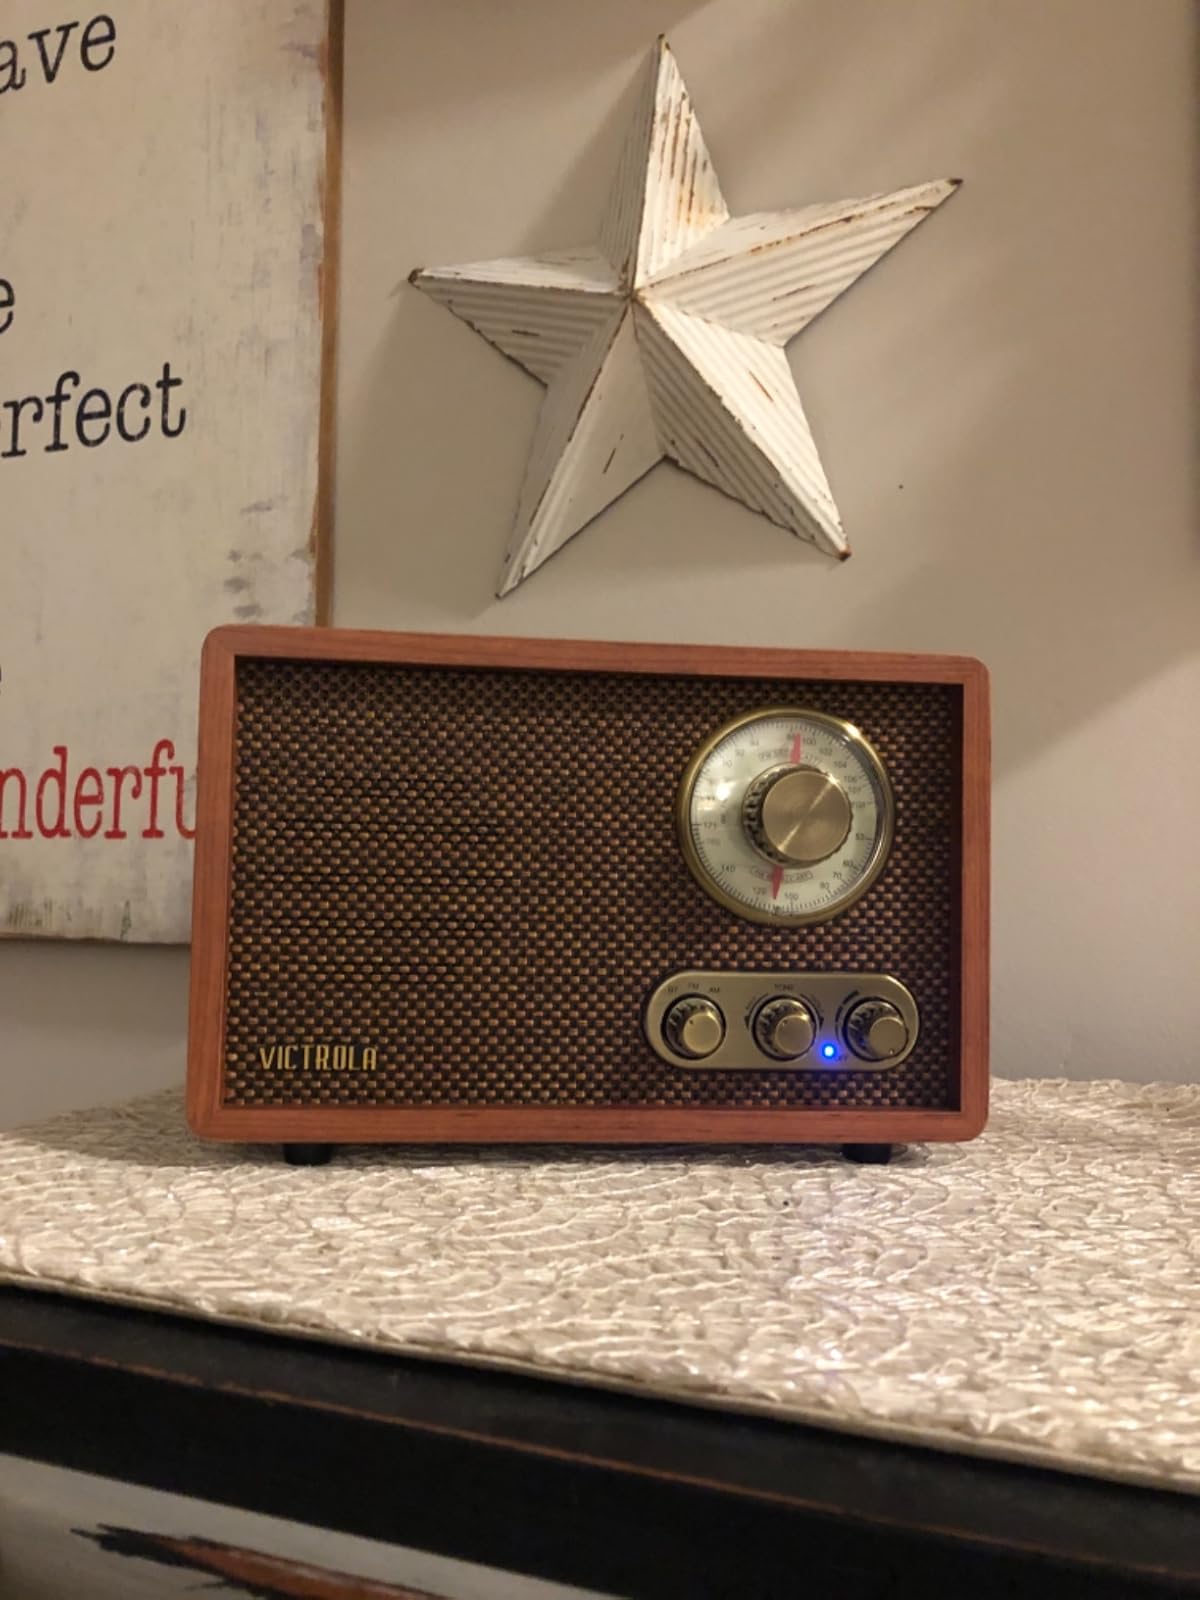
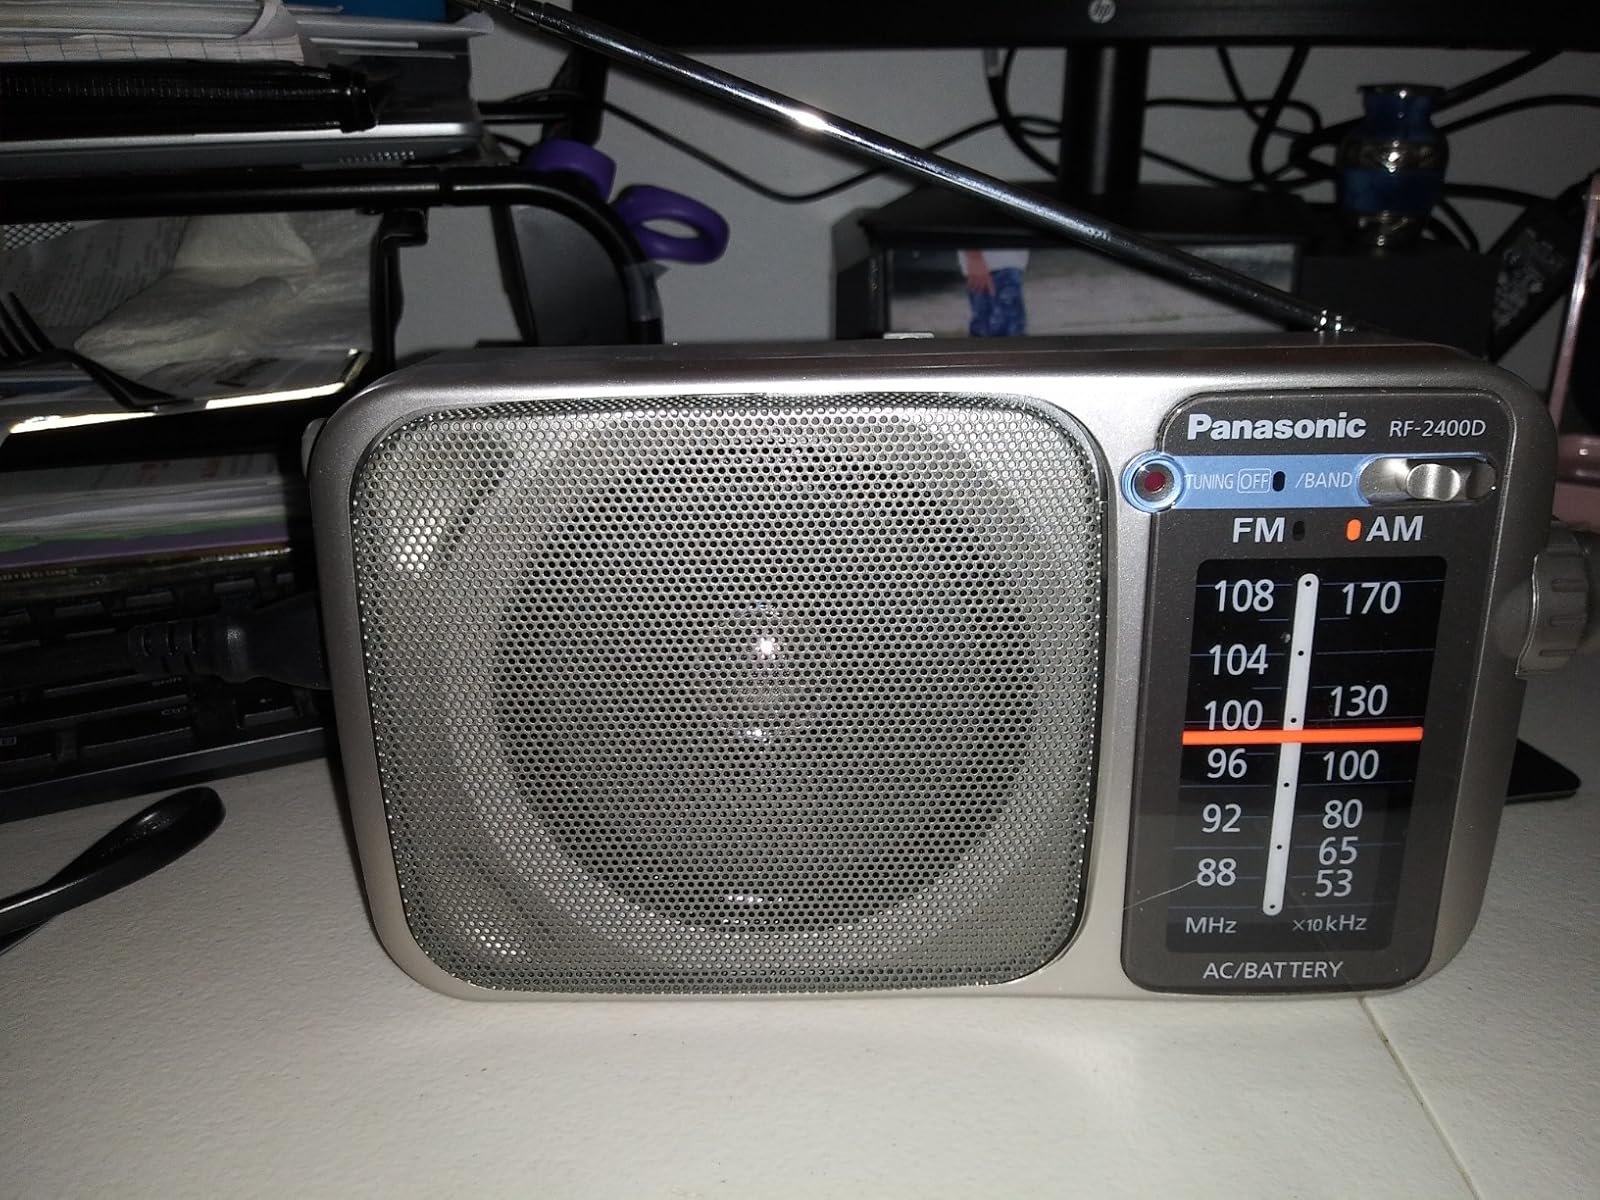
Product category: radio
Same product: no